Roly-poly toy

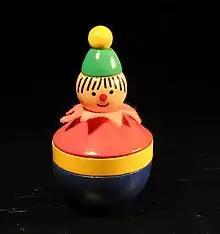
A wooden roly-poly toy

A roly-poly toy, roly-poly doll, round-bottomed doll, tilting doll, tumbler, wobbly man, wobble doll, or kelly is a round-bottomed toy, usually egg-shaped, that tends to right itself when pushed at an angle, and does this in seeming contradiction to how it should fall.